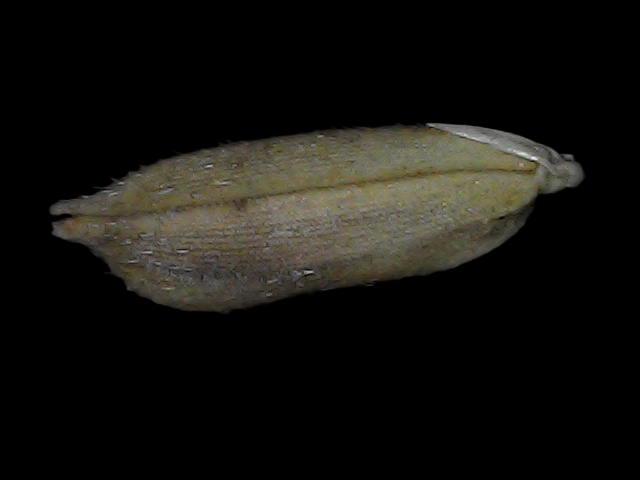
Rice variety: Bd93